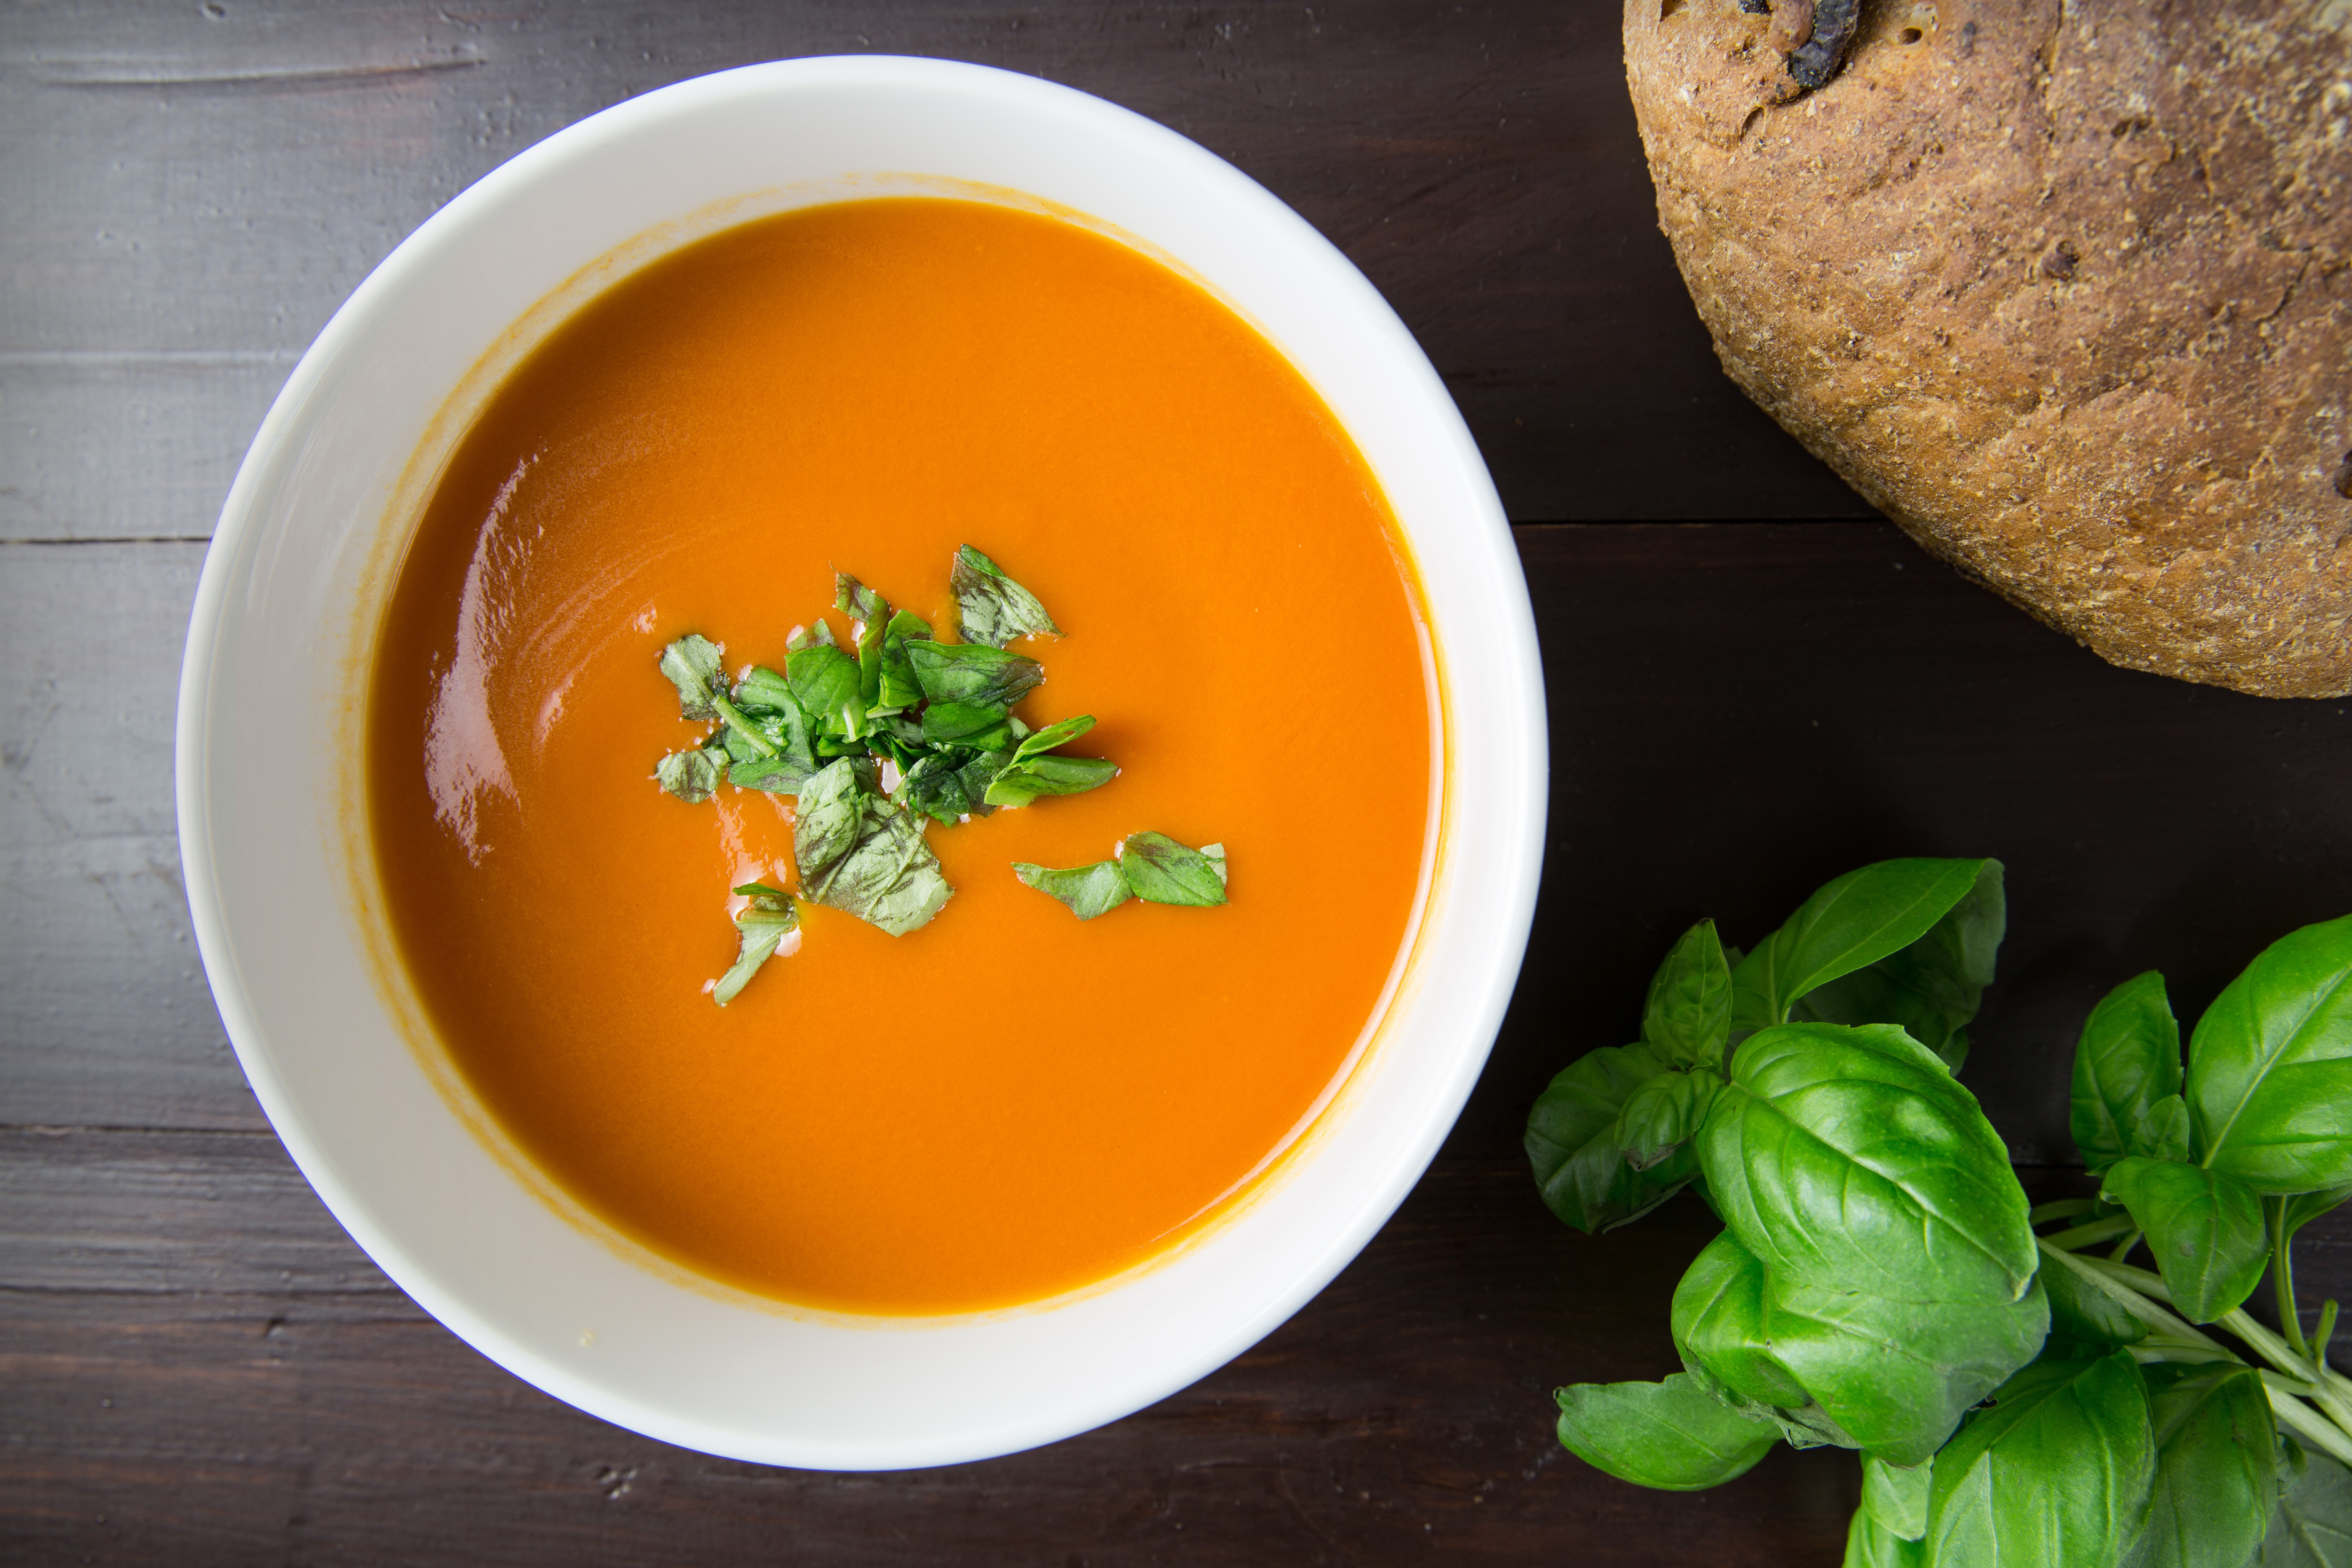
dish, food, Carrot and red lentil soup, soup, cuisine, ingredient, tomato soup, bisque, Potage, Gazpacho, basil, produce, broth, Velout sauce, vegetarian food, Espagnole sauce